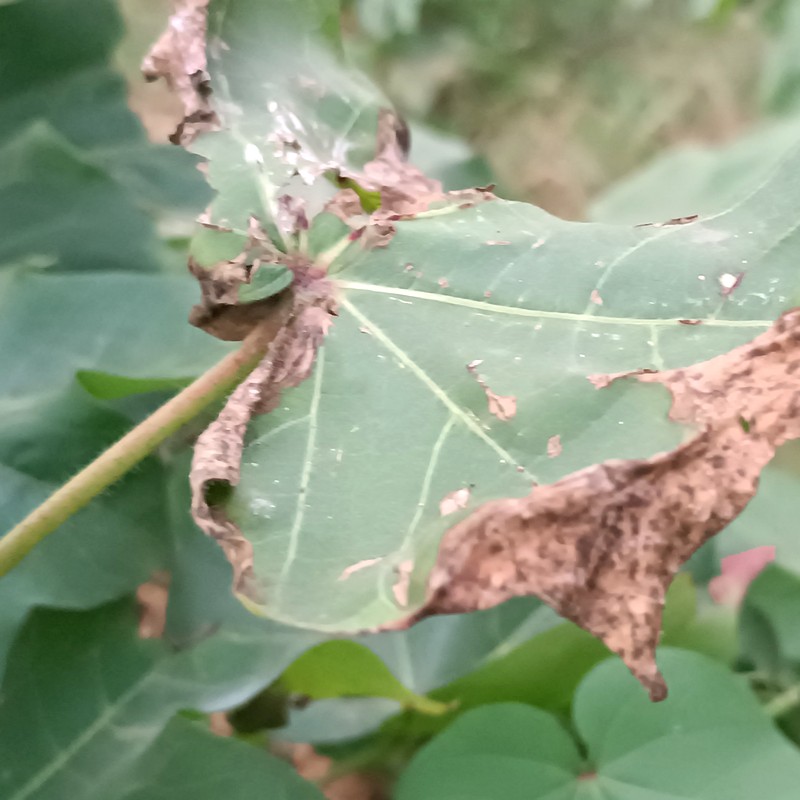
Label: Leaf Hopper Jassids